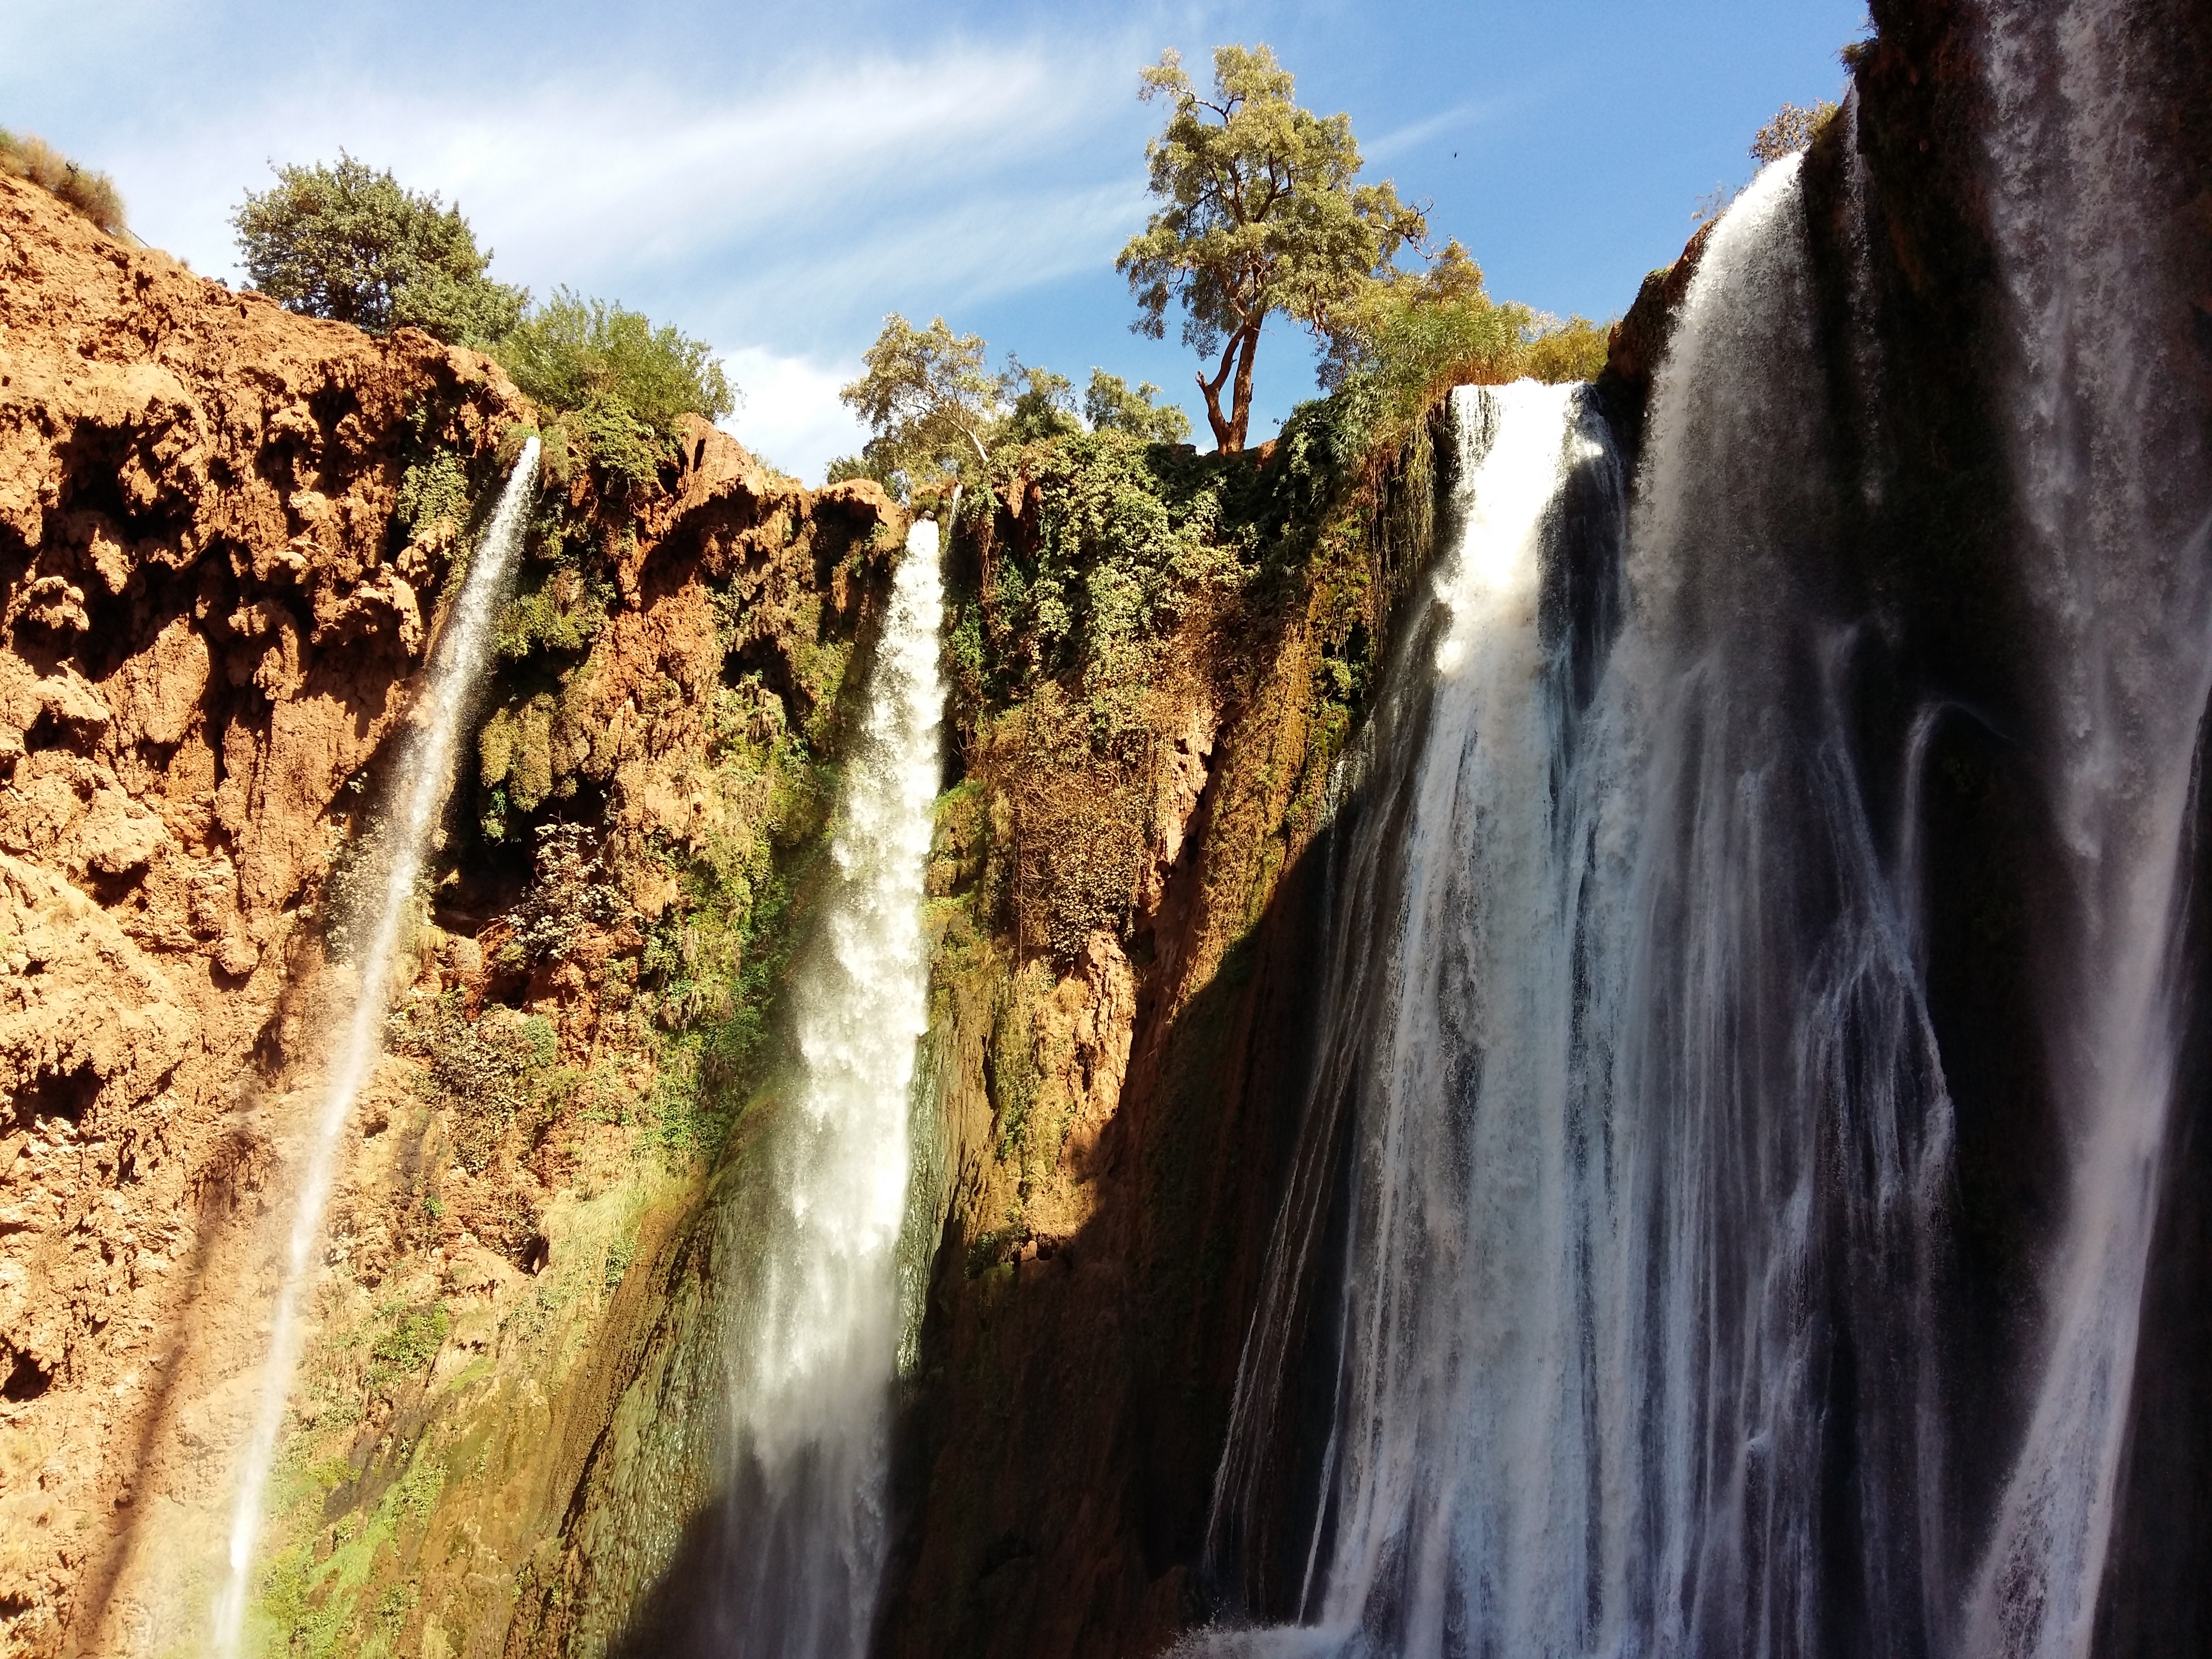
water, waterfall, formation, cliff, canyon, terrain, body of water, morocco, water feature, waterfalls ouzoud, tanaghmeilt, azzilal, multi step